Rube Walberg

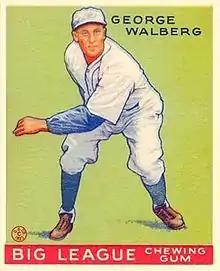
"Goudey" baseball card, 1933 Series, #183

George Elvin Walberg (July 27, 1896 – October 27, 1978) was an American professional baseball player. He played in Major League Baseball as a left-handed pitcher from through , most notably as a member of the Philadelphia Athletics dynasty that won three consecutive American League pennants from 1929 to 1931, along with the World Series in 1929 and 1930. Walberg also pitched for the New York Giants and the Boston Red Sox.